Agustín de Iturbide

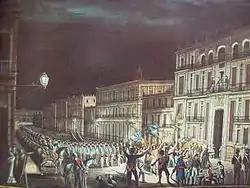
Proclamation of Iturbide the 19 May 1822.

Iturbide was named President of the Provisional Governing Junta, which selected the five-person regency that would temporarily govern the newly independent Mexico. The junta had 36 members who would have legislative power until the convocation of a congress. Iturbide controlled both the membership of the junta and the matters that it considered. The junta would be responsible for negotiating the offer of the throne of Mexico to a suitable royal. Members of the former insurgent movement were left out of the government.